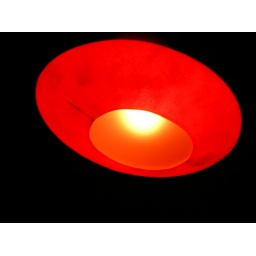
the lamp in a local bar